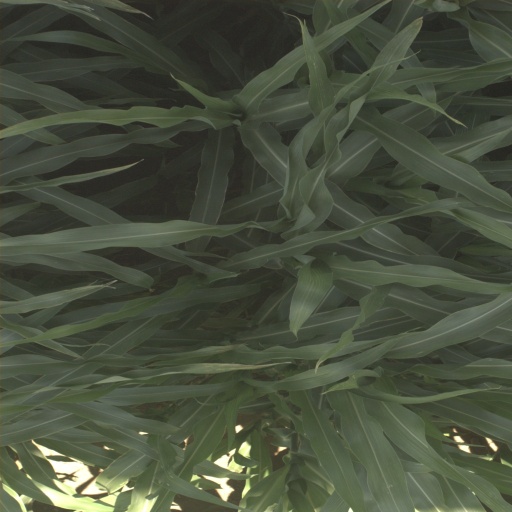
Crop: sorghum